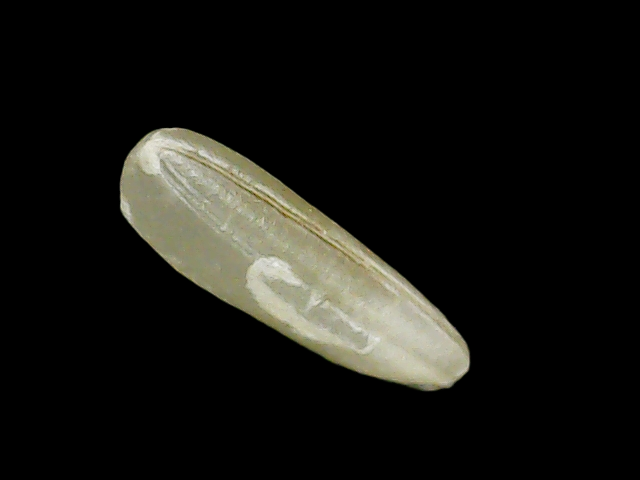
Rice variety: Binadhan7